Diplomatic history of World War II

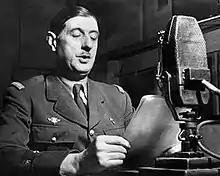
General de Gaulle speaking on BBC Radio during the war

The small town of Montoire-sur-le-Loir was the scene of two meetings. On October 22, 1940, Pierre Laval met with Hitler to set up a meeting on October 24 between Hitler and Pétain. It ended in a much-publicized handshake between the two, but in fact their discussions had been entirely general and no decisions had been made. Hitler was impressed with Petain's commitment to defending the French Empire. False rumours abounded that France had made major concessions regarding colonies and German control of French ports and the French fleet. Germany controlled the entire French economy, and demanded huge reparations in gold and food. However nearly 2 million French soldiers became prisoners of war in Germany. They served as hostages and forced laborers in German factories. Vichy was intensely conservative and anti-communist, but it was practically helpless. Vichy finally collapsed when the Germans fled in summer 1944. The United States granted Vichy full diplomatic recognition, sending Admiral William D. Leahy to Paris as American ambassador. President Roosevelt hoped to use American influence to encourage those elements in the Vichy government opposed to military collaboration with Germany. Vichy still controlled its overseas colonies and Washington encouraged Vichy to resist German demands such as for air bases in Syria or to move war supplies through French North Africa. The essential American position was that France should take no action not explicitly required by the armistice terms that could adversely affect Allied efforts in the war. When Germany took full control, the US and Canada cut their ties with Vichy. By 1942, Germany was demanding that Vichy turnover the Jews for deportation to German concentration camps. Reluctantly at first, then more enthusiastically, Vichy complied. They turned over 80,000 of the 330,000 French and foreign Jews living in Vichy; the Germans killed 77,000. When Germany tried to seize the French fleet at Toulon in November, 1942, the French Navy scuttled all its ships.